Tsundue Pema Lhamo

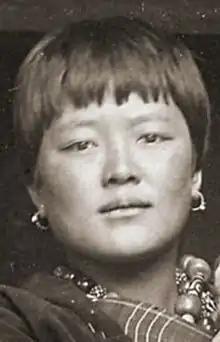
Prior to being queen, 1905

Ashi Tsundue Pema Lhamo (1886–1922) was the first queen consort of Bhutan.